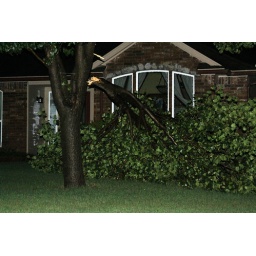
broken tree by window